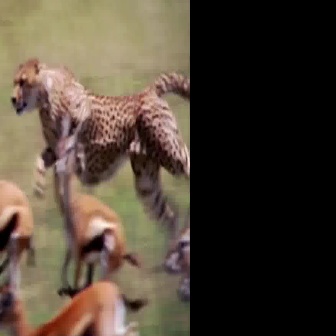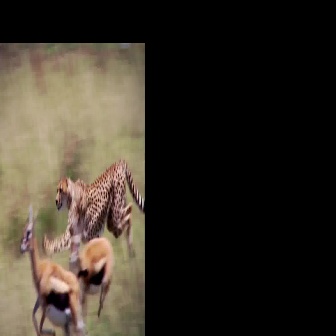
  Please identify the target specified by the bounding box [9,56,188,235] in the first image and locate it in the second image. Return the coordinates in [x_min,y_min,x_max,y_max] format.
Answer: [41,155,144,258]